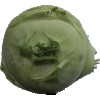
Label: Kohlrabi 1